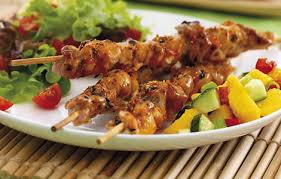
Yemek: kebap